Engin Fırat

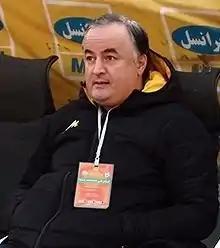
Fırat in 2013

Engin Firat (born 11 June 1970) is a Turkish football manager and former player.